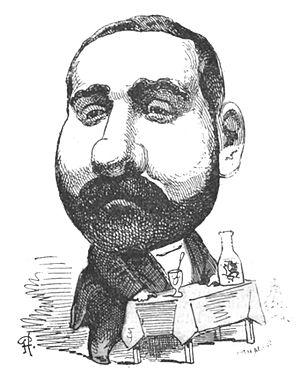
Portrait satirique de Francisque Sarcey.
Francisque Sarcey est un critique dramatique et journaliste français, né le 8 octobre 1827 à Dourdan et mort le 16 mai 1899 à Paris.